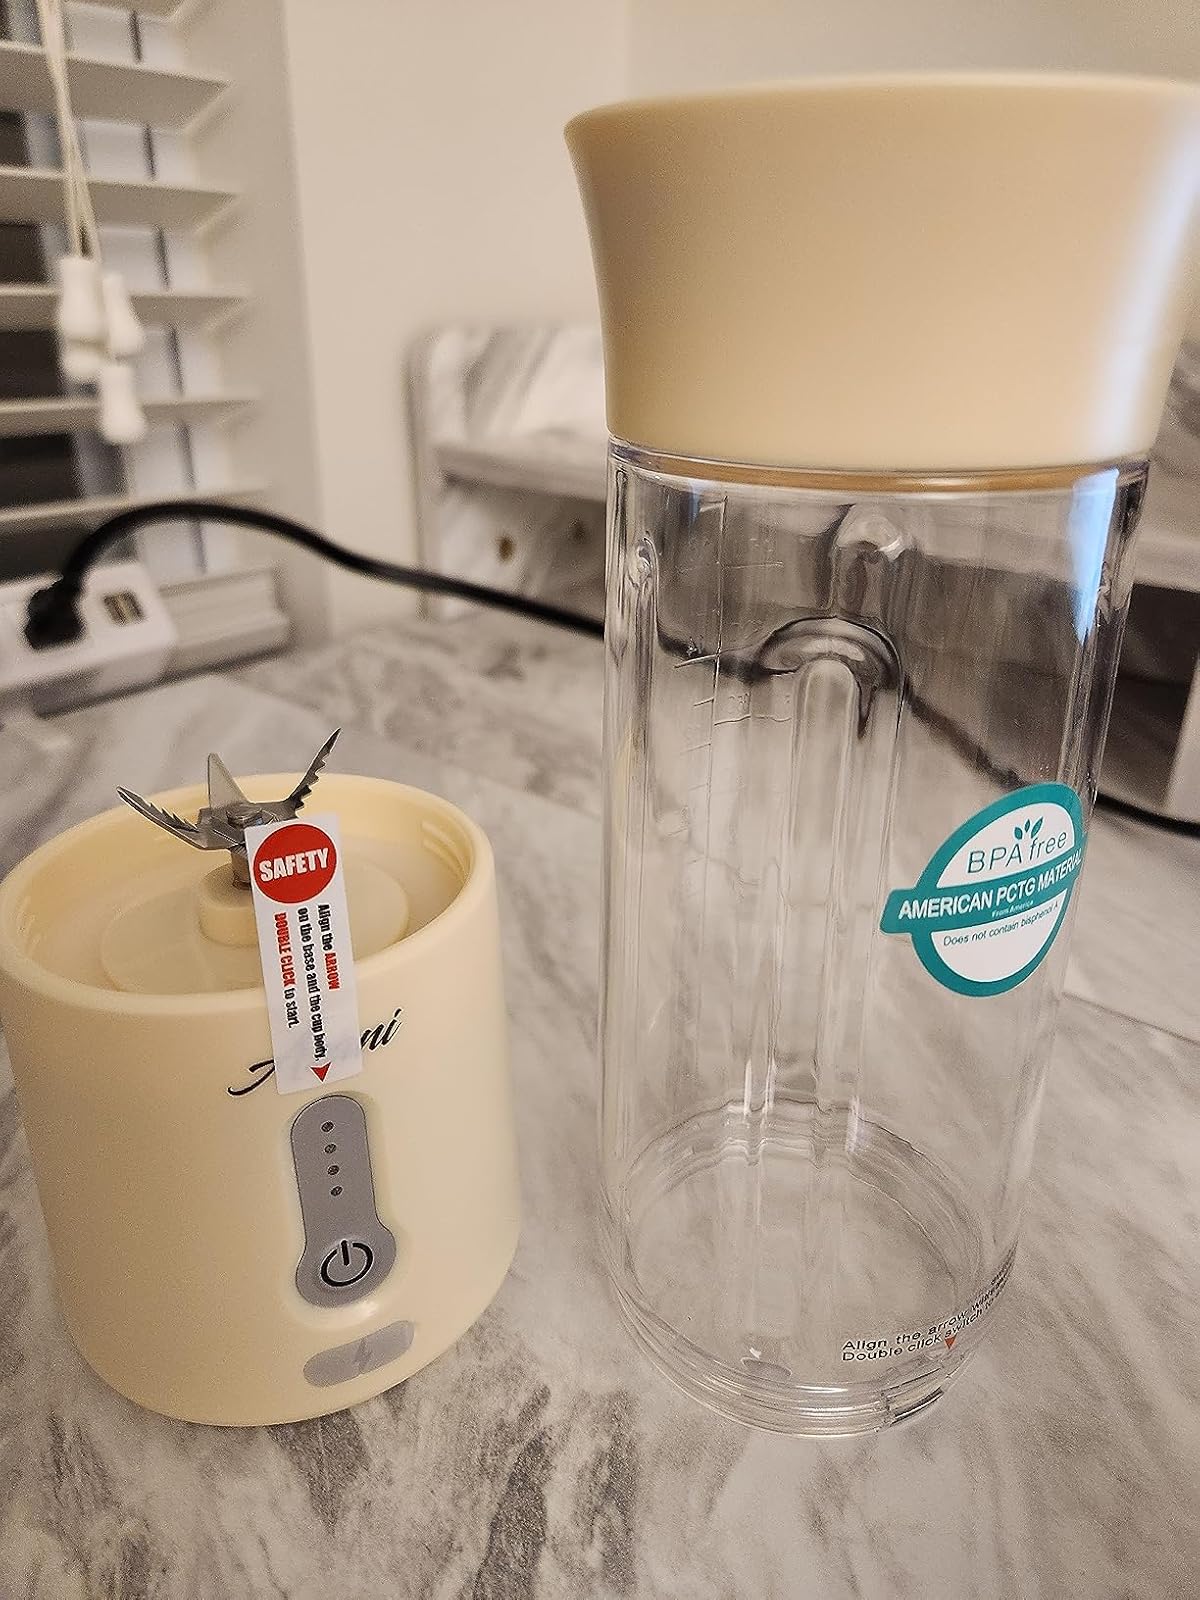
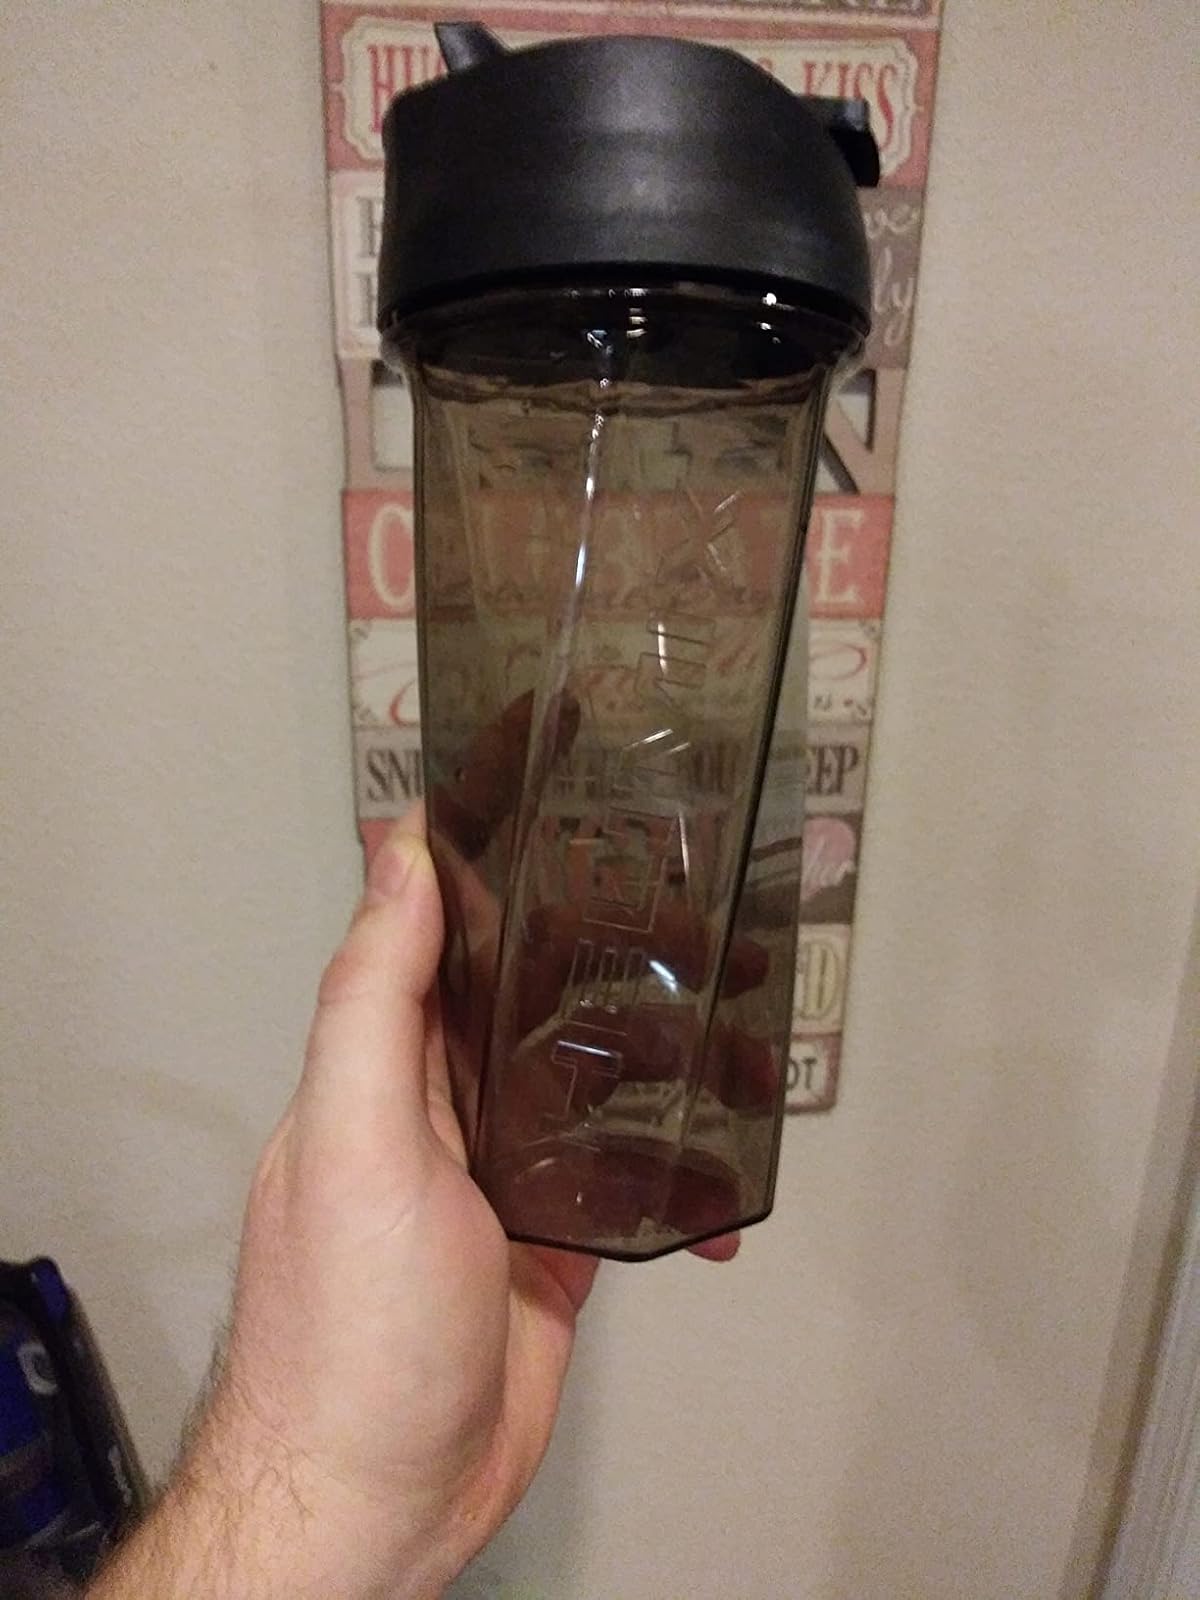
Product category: items_blender
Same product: no